Agolada

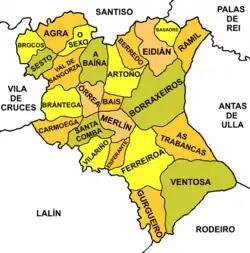
Parròquies of Agolada

It is divided into 24 parroquias (parishes) with many different patron saints. They are: Agra (San Miguel), Artoño (Santalla), A Baíña (San Pedro), Basadre (Santa María), Berredo (Santa María), Borraxeiros (San Cristovo), Brántega (San Lourenzo), Brocos (San Miguel), Carmoega (San Pedro), Eidián (Santiago), Esperante (San Cibrao), Ferreiroa (San Pedro), Gurgueiro (San Miguel), Merlín (San Pedro), Órrea (Santo André), Ramil (San Martiño), San Paio de Bais (San Paio), Santa Comba (San Xoán), Sesto (San Cibrao), O Sexo (Santiago), As Trabancas (San Mamede), Val de Sangorza (Santa María), Ventosa (San Xulián), Vilariño (Santa María).